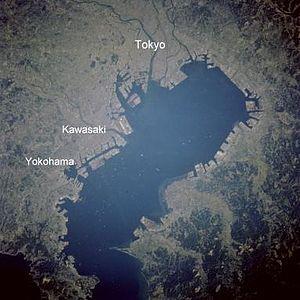
Les grands ports mondiaux définissent les principaux ports maritimes qui organisent le commerce mondial. Les ports sont d'une importance particulière dans les échanges et nombre d'historiens économiques, comme Fernand Braudel, catégorisent les périodes historiques en fonction de la prééminence de tel ou tel port dans l'histoire.